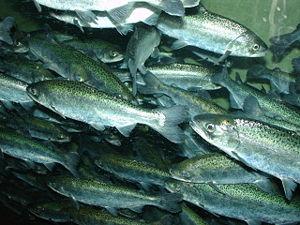
Le saumon royal, saumon chinook, ou saumon quinnat est une espèce de poissons anadromes présents dans les eaux du nord de l'océan Pacifique. Il était autrefois présent dans les fleuves de la façade pacifique de l'Alaska à la Californie. Il en existe aussi des populations au Japon et dans les South Island de Nouvelle-Zélande.